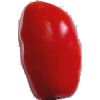
Label: Tomato 2